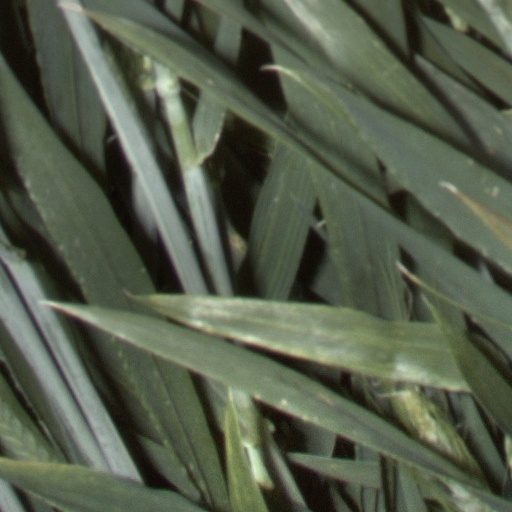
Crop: wheat